Thai temple art and architecture

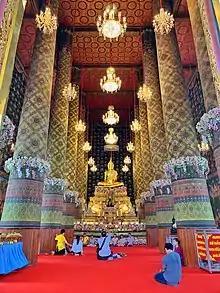
Interior of Ubosot of Wat Hong Rattanaram, Bangkok

Thai temple art and architecture is the art and architecture of Buddhist temples in Thailand. Temples are known as "wats", from the Pāḷi "vāṭa", meaning "enclosure". A temple has an enclosing wall that divides it from the secular world. Temples served as a stabilizing center in these communities because their sacred teachings became a basis of authority and boundaries, their precincts became places of instruction, their regimes of common ownership of property formed them into economic centers, and their functions allowed them to serve at the heart of these communities in a variety of ways.